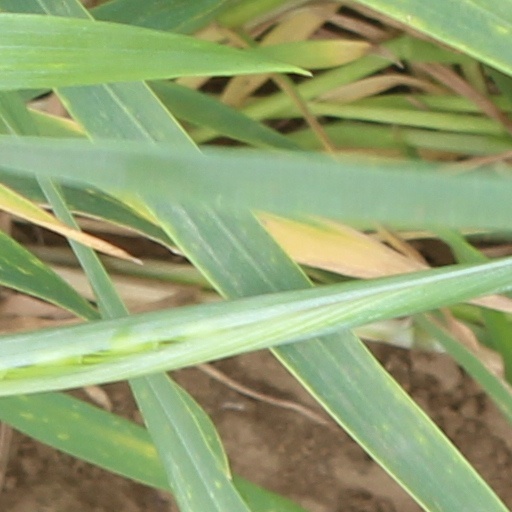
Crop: wheat